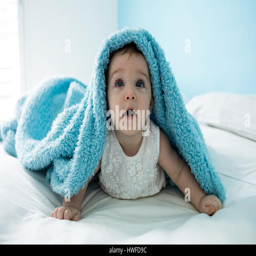
cute baby girl under the blanket on bed in bedroom